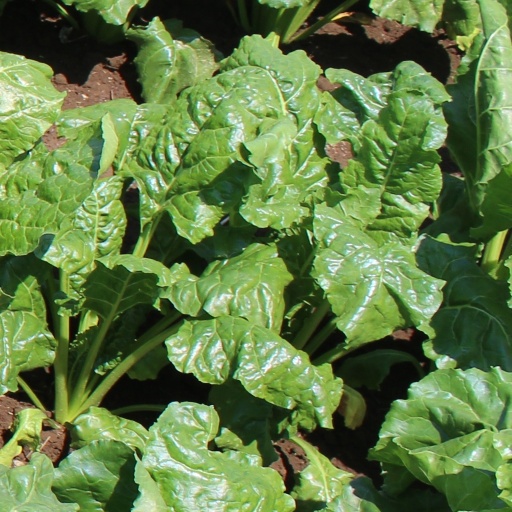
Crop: sugar beet